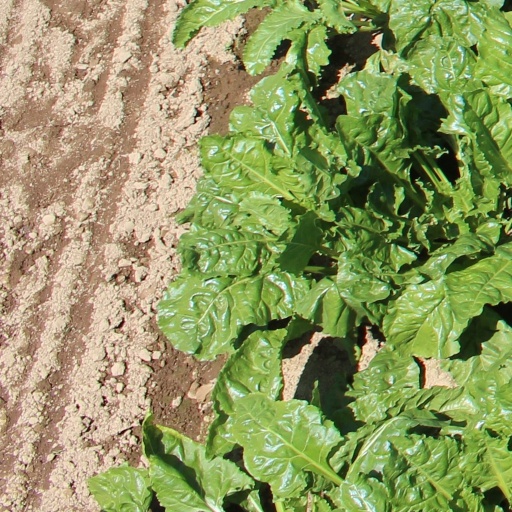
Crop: sugar beet